Gary Mills (footballer, born 1981)

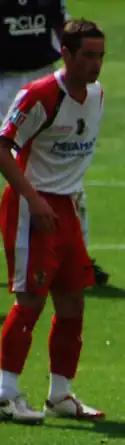
Mills playing for Stevenage Borough in the 2009 FA Trophy Final

Mills signed for Stevenage Borough on 13 May 2008, having been previously managed by manager Graham Westley whilst he was at Rushden & Diamonds. A regular fixture in the team, Mills played 37 games, including at Wembley Stadium in Stevenage's 2–0 victory in the 2009 FA Trophy Final over York City.